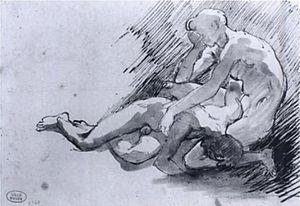
Le Radeau de La Méduse est une peinture à l'huile sur toile, réalisée entre 1818 et 1819 par le peintre et lithographe romantique français Théodore Géricault. Son titre initial, donné par Géricault lors de sa première présentation, est Scène d'un naufrage. Ce tableau, de très grande dimension, représente un épisode tragique de l'histoire de la marine coloniale française : le naufrage de la frégate Méduse. Celle-ci est chargée d'acheminer le matériel administratif, les fonctionnaires et les militaires affectés à ce qui deviendra la colonie du Sénégal. Elle s'est échouée le 2 juillet 1816 sur un banc de sable, un obstacle bien connu des navigateurs situé à une soixantaine de kilomètres des côtes de l'actuelle Mauritanie. Au moins 147 personnes se maintiennent à la surface de l'eau sur un radeau de fortune et seuls quinze embarquent le 17 juillet à bord de L’Argus, un bateau venu les secourir. Cinq personnes meurent peu après leur arrivée à Saint-Louis du Sénégal, après avoir enduré la faim, la déshydratation, la folie et même l'anthropophagie.